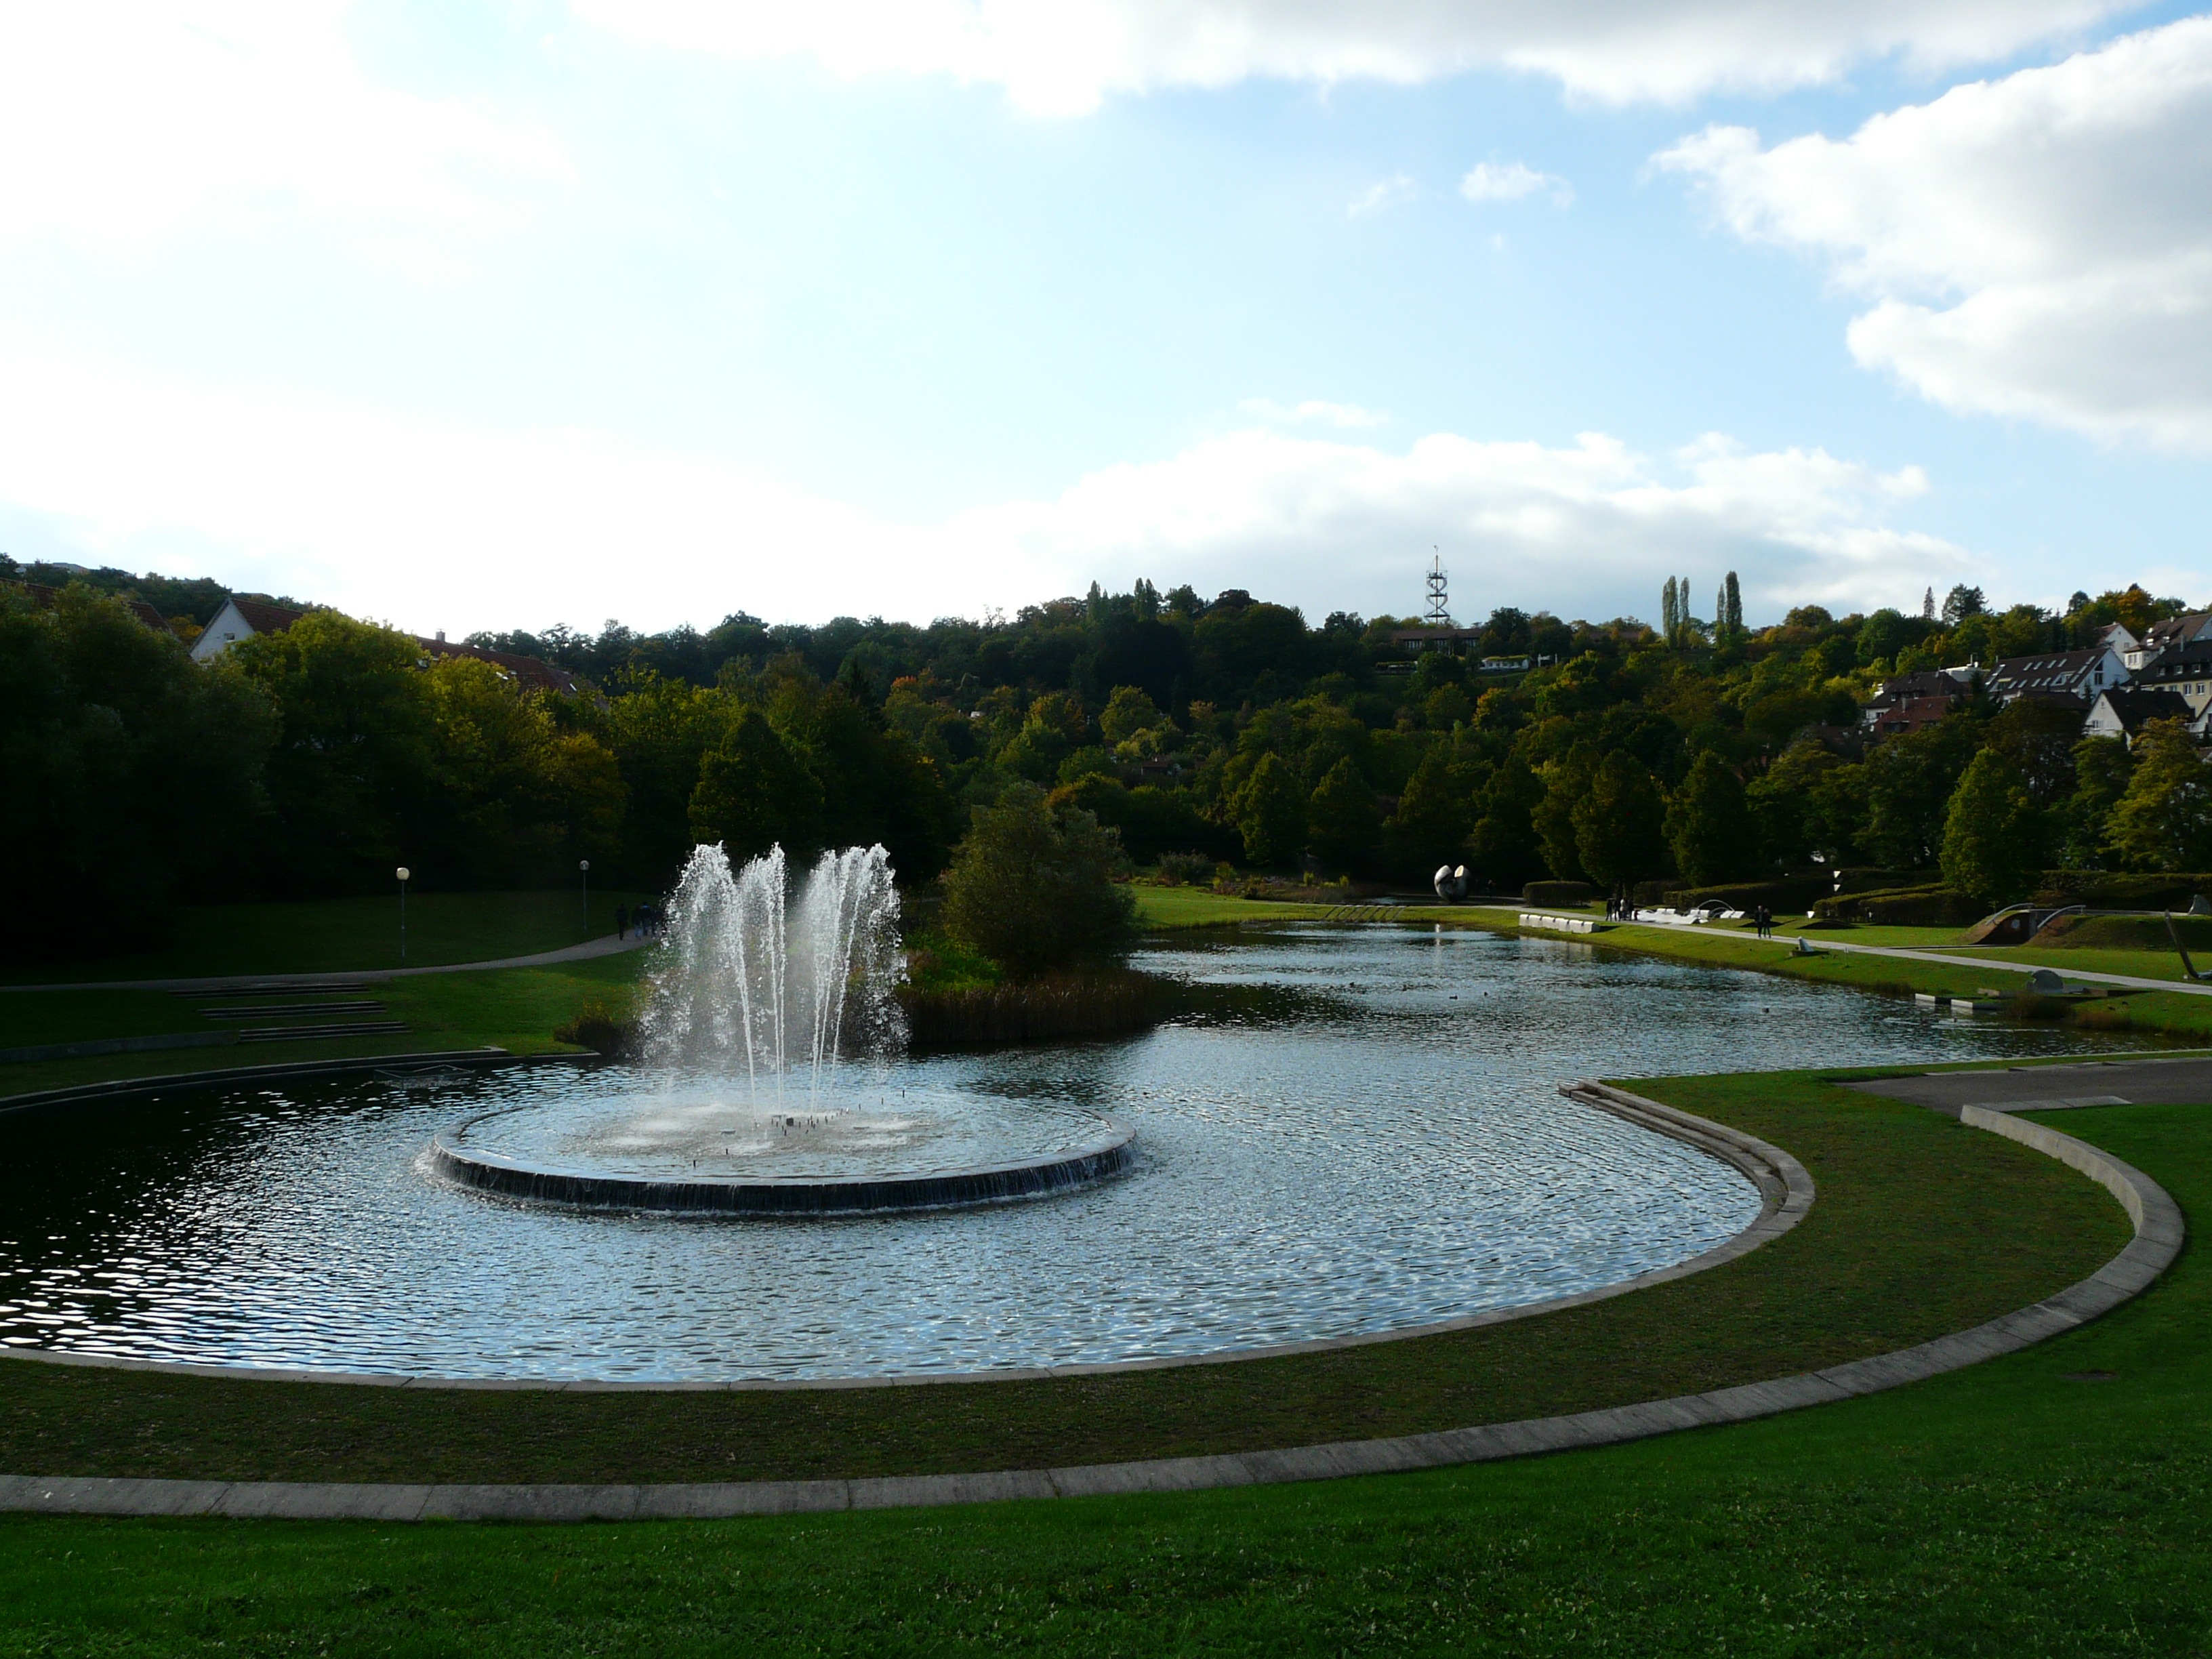
landscape, tree, water, grass, structure, lawn, pond, reflection, park, garden, fountain, estate, water feature, stuttgart, landscape park, reflecting pool, rose stone park, english landschaftspark, s dwestdeutschland, leech lake